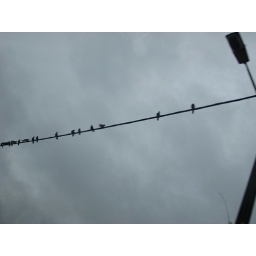
&amp;quot;I see birds flying in the sky...&amp;quot;